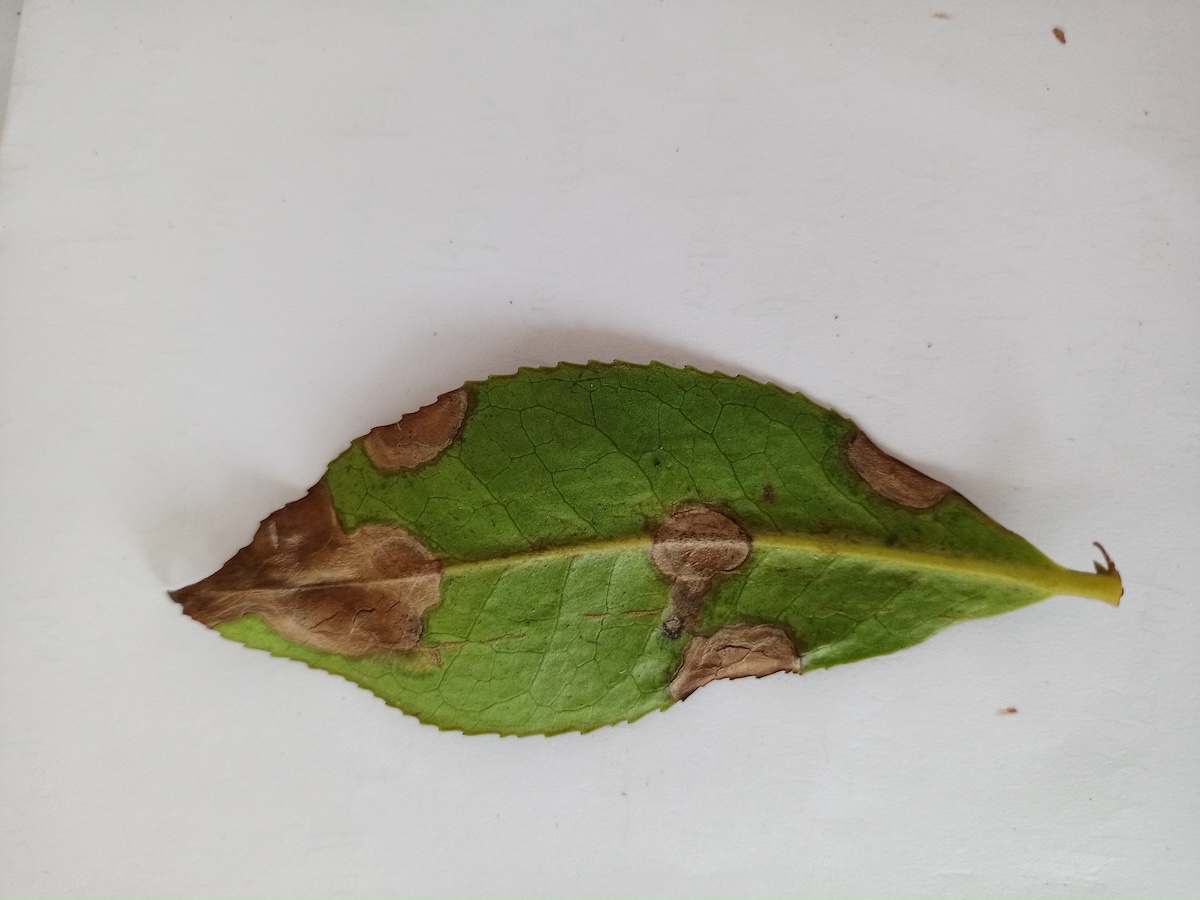
Label: Gray Blight